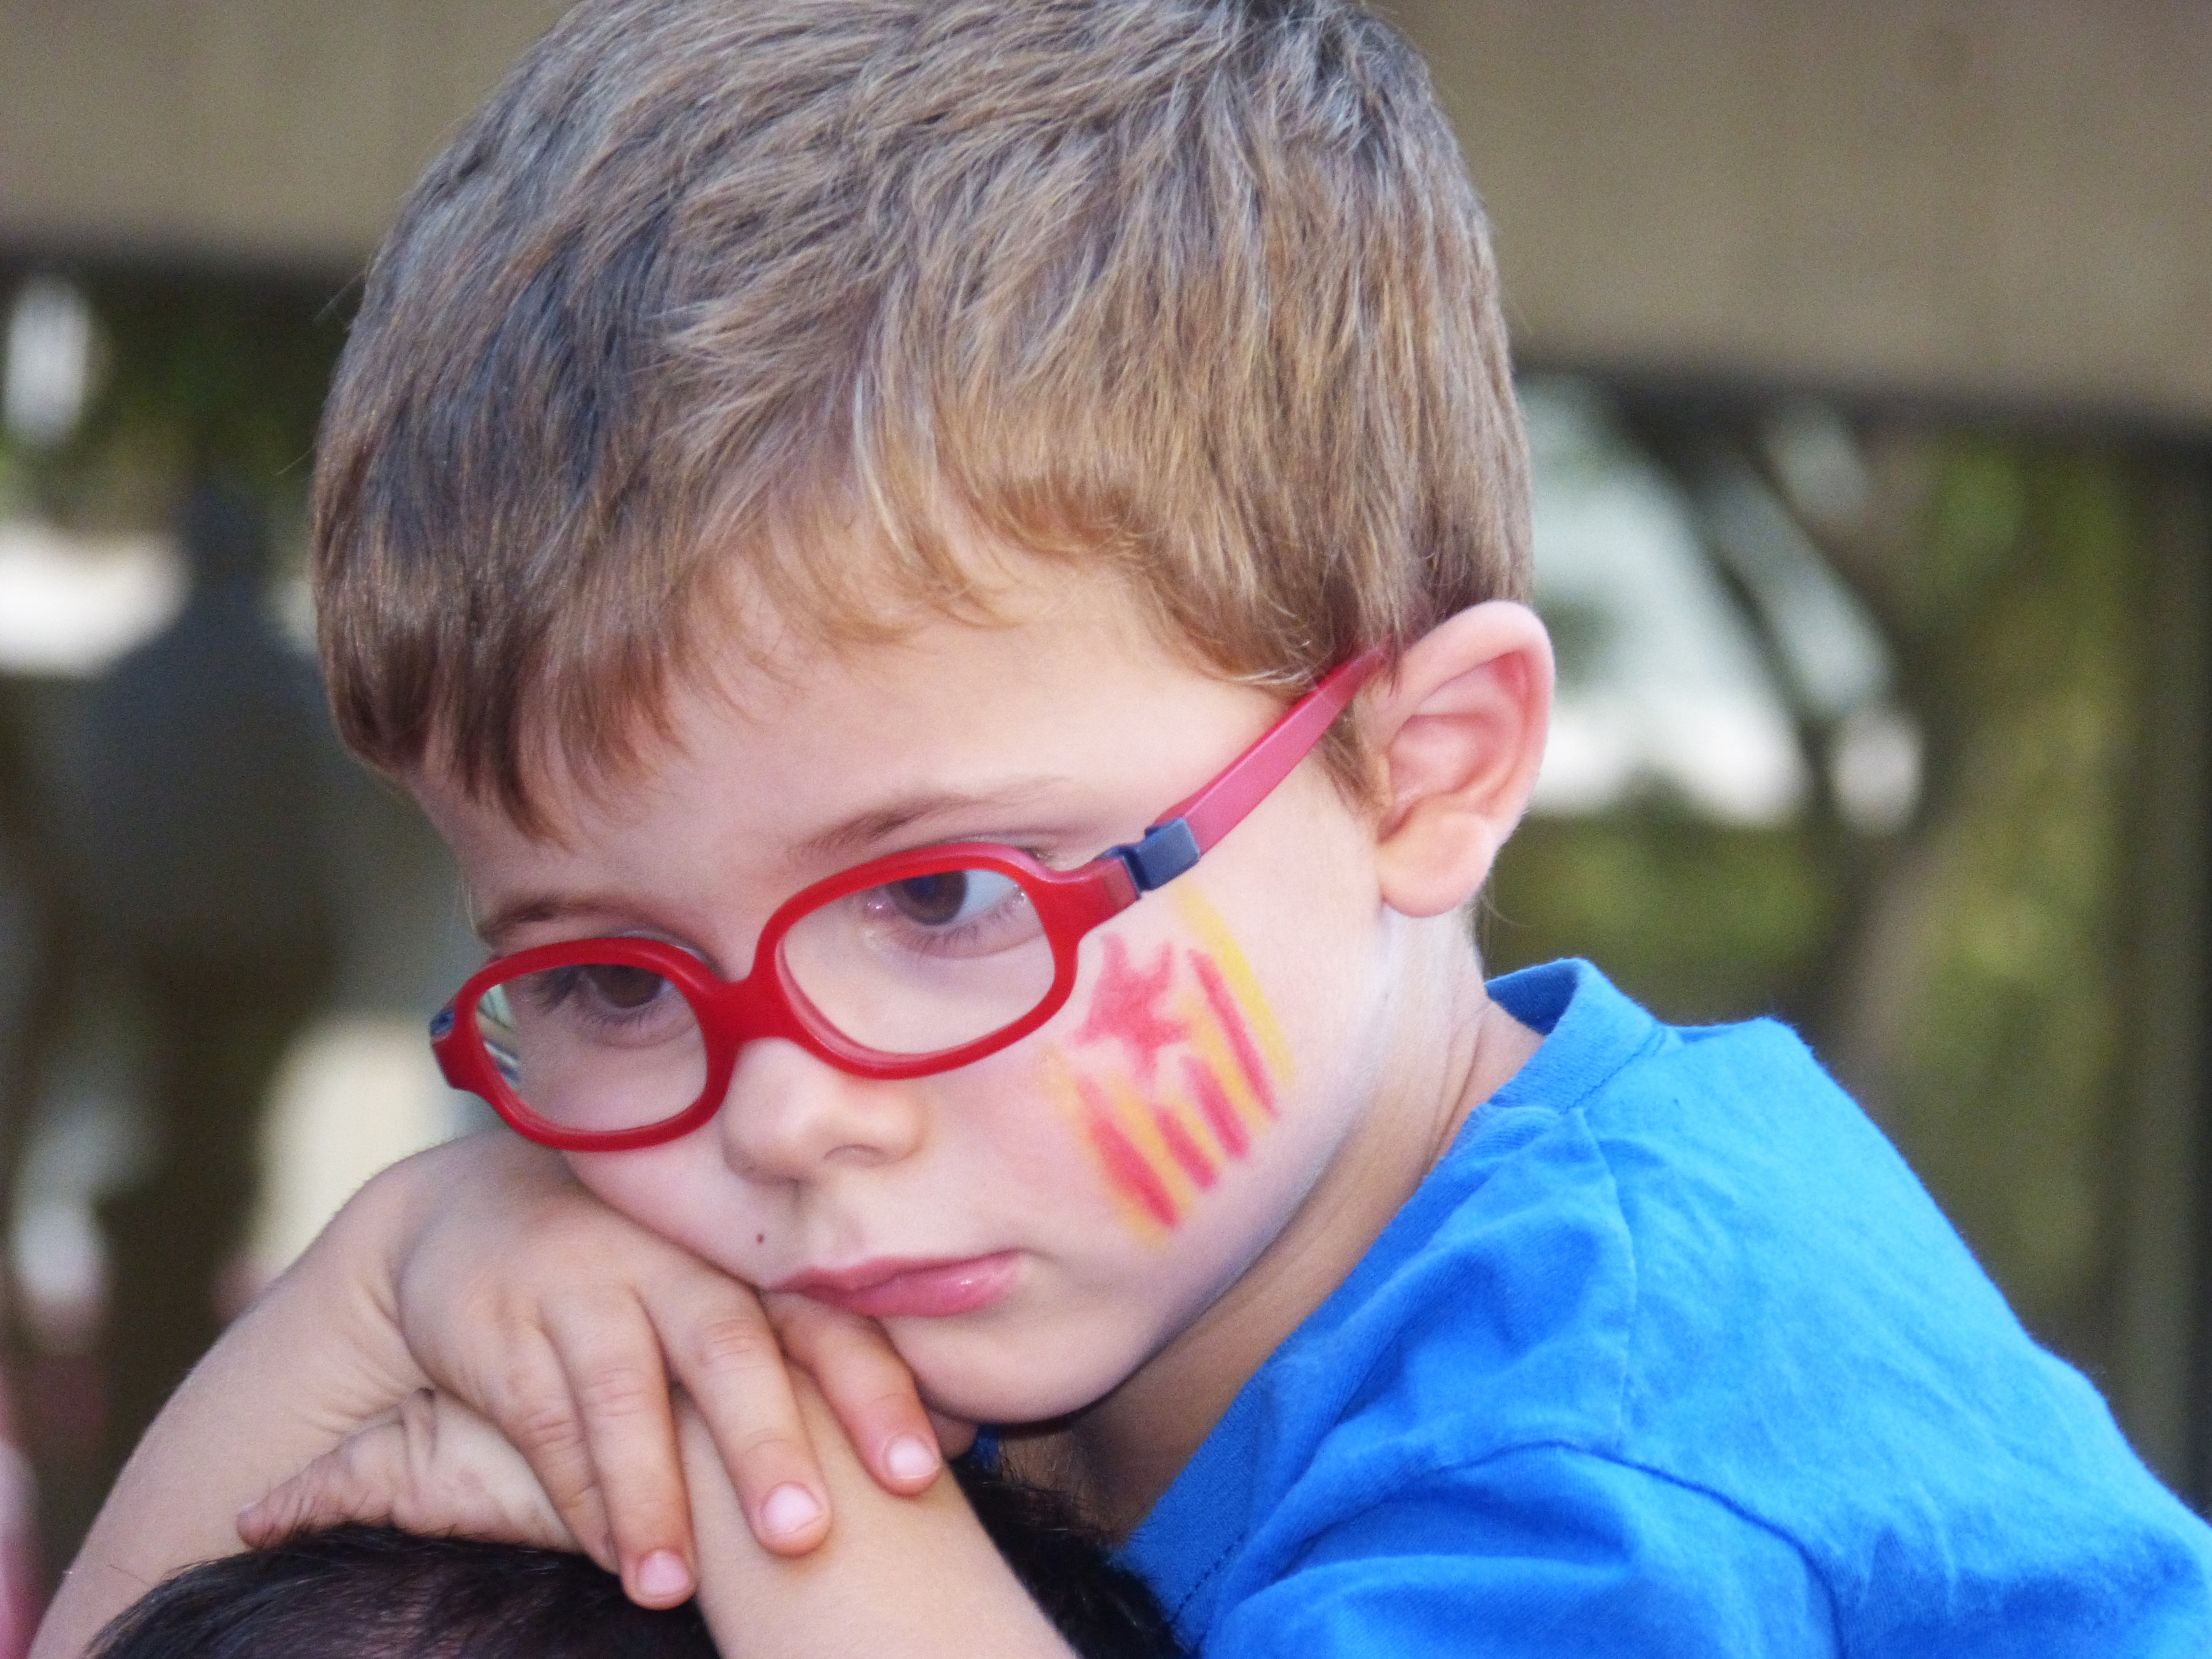
person, girl, hair, boy, male, portrait, color, child, blue, facial expression, hairstyle, smile, mouth, close up, human body, face, eating, nose, fun, sunglasses, infant, toddler, eye, glasses, head, skin, catalunya, organ, manifestation, fatigue, independence, emotion, estelada, painted face, dyad, 11s, facial hair, vision care